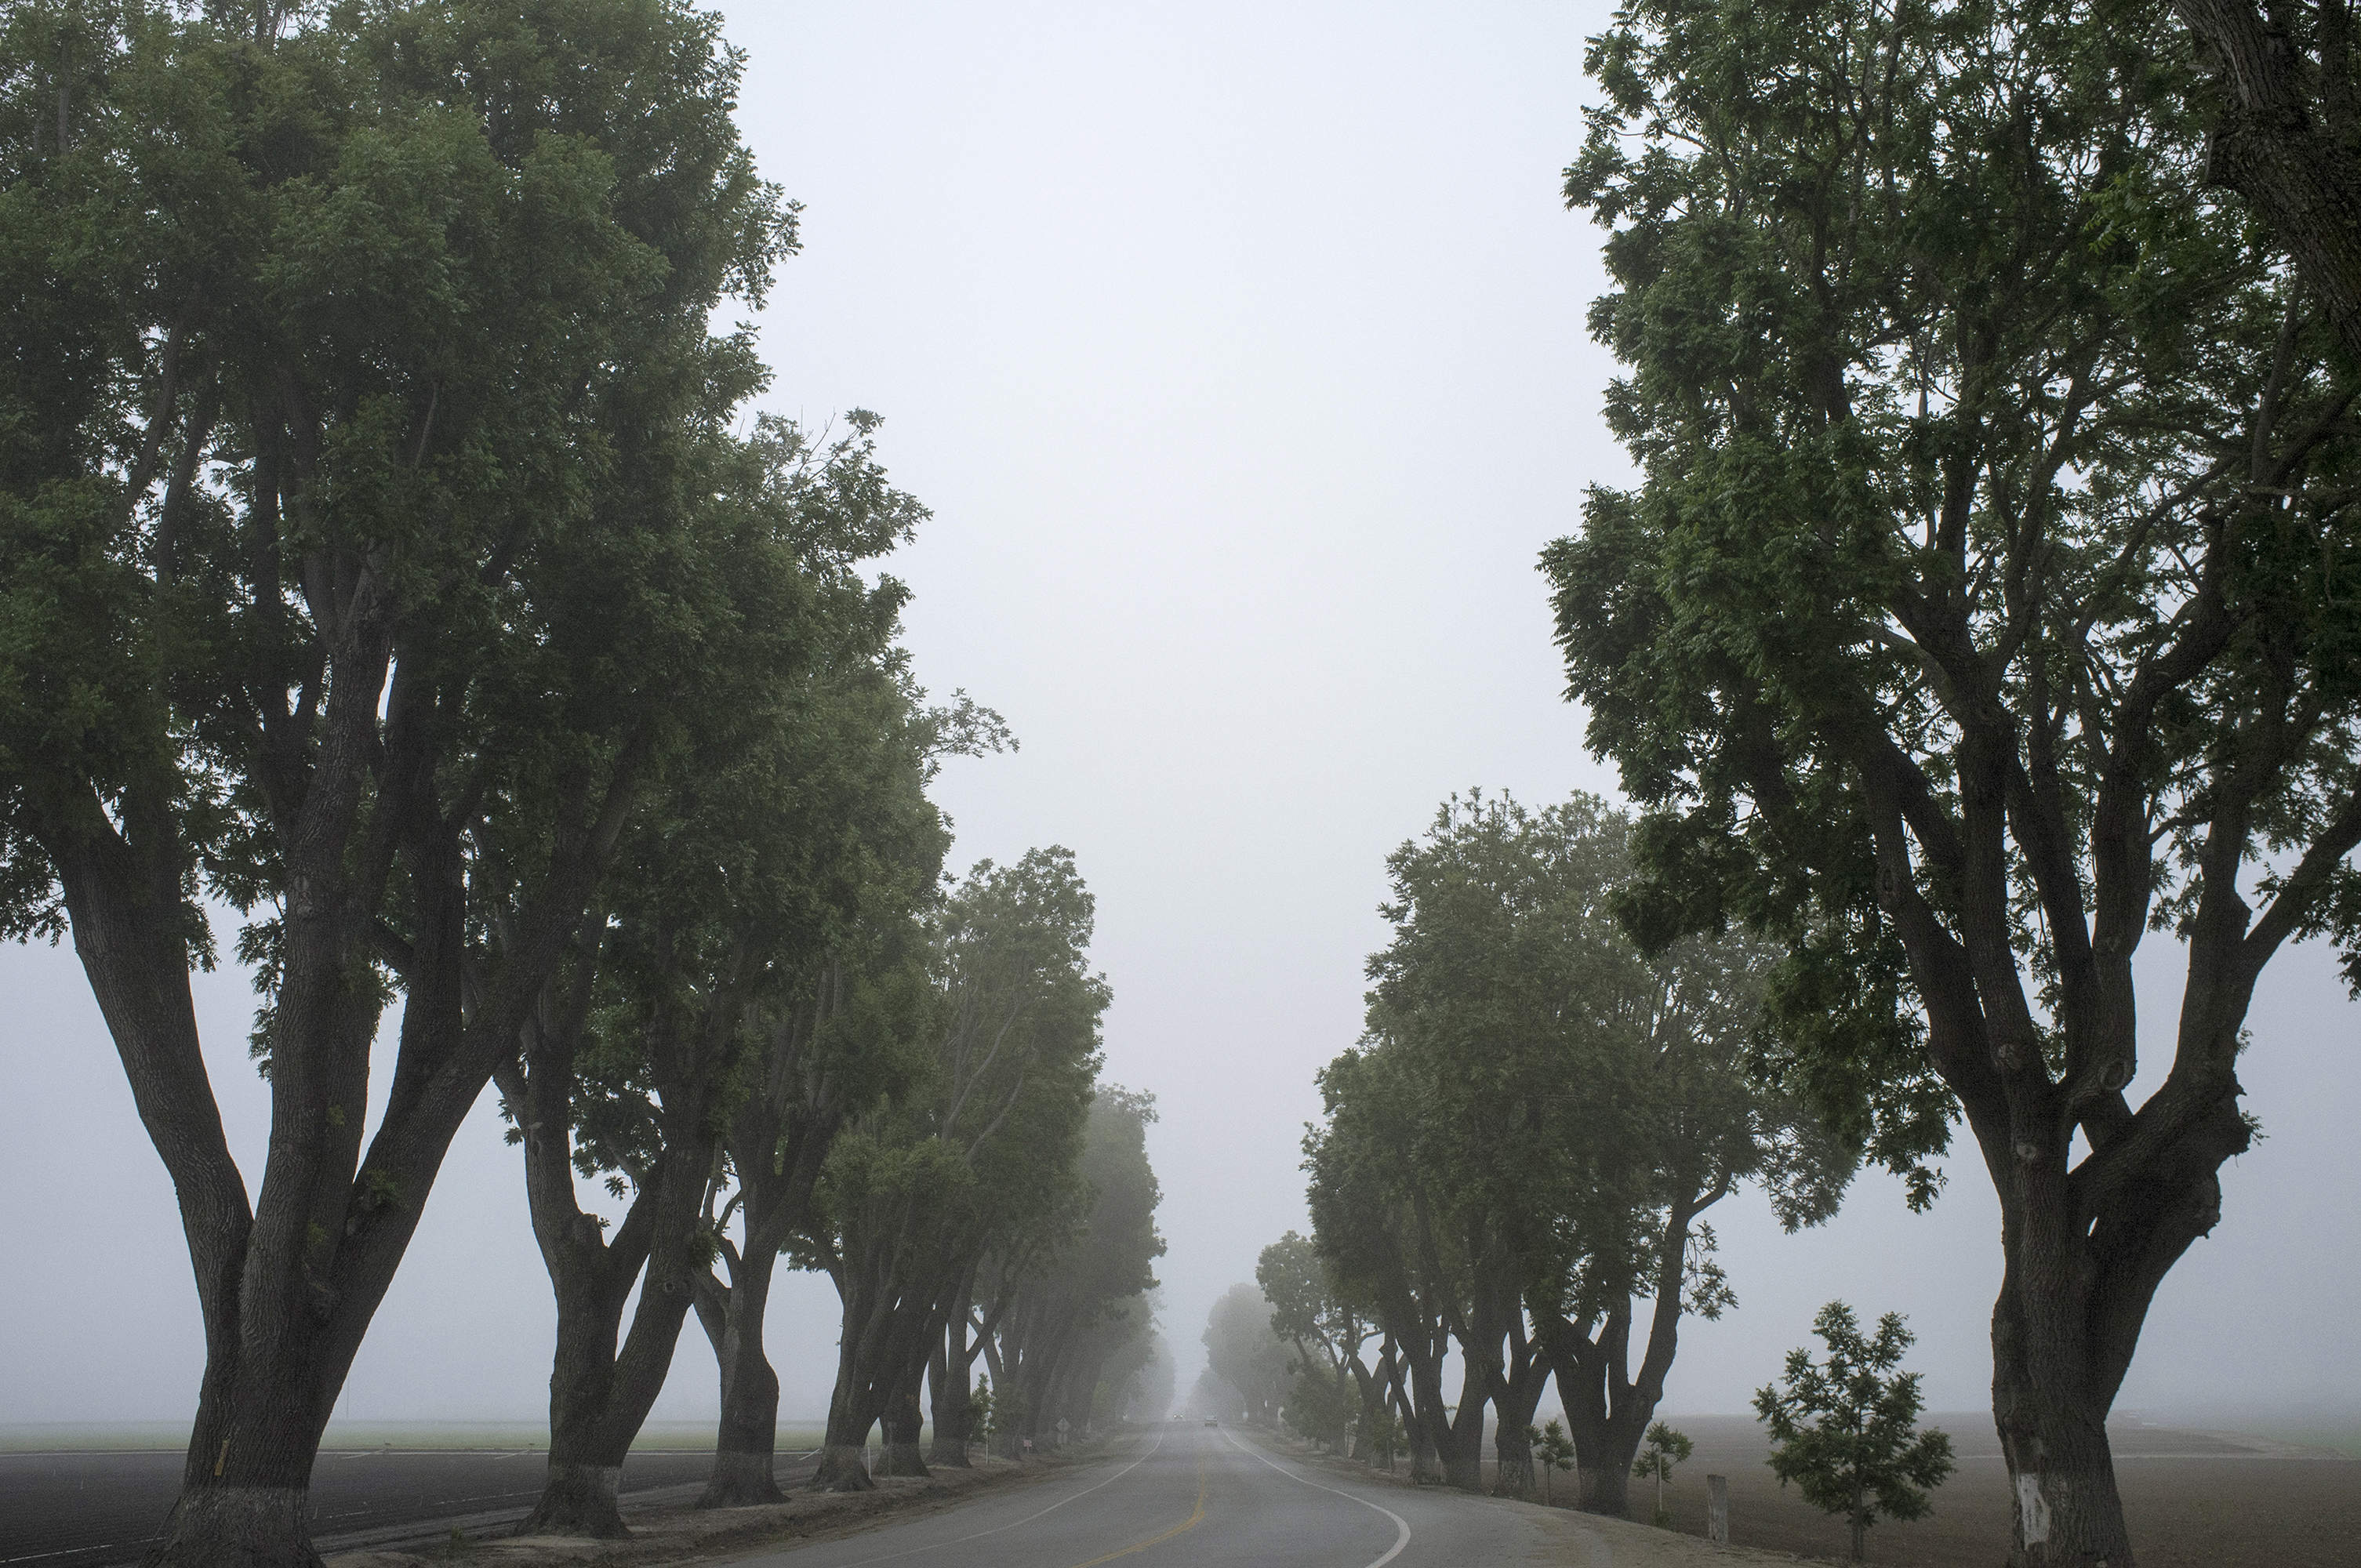
tree, forest, path, plant, sky, fog, road, mist, morning, weather, haze, trees, publicdomain, mysterious, enigmatic, atmospheric phenomenon, woody plant, arecales